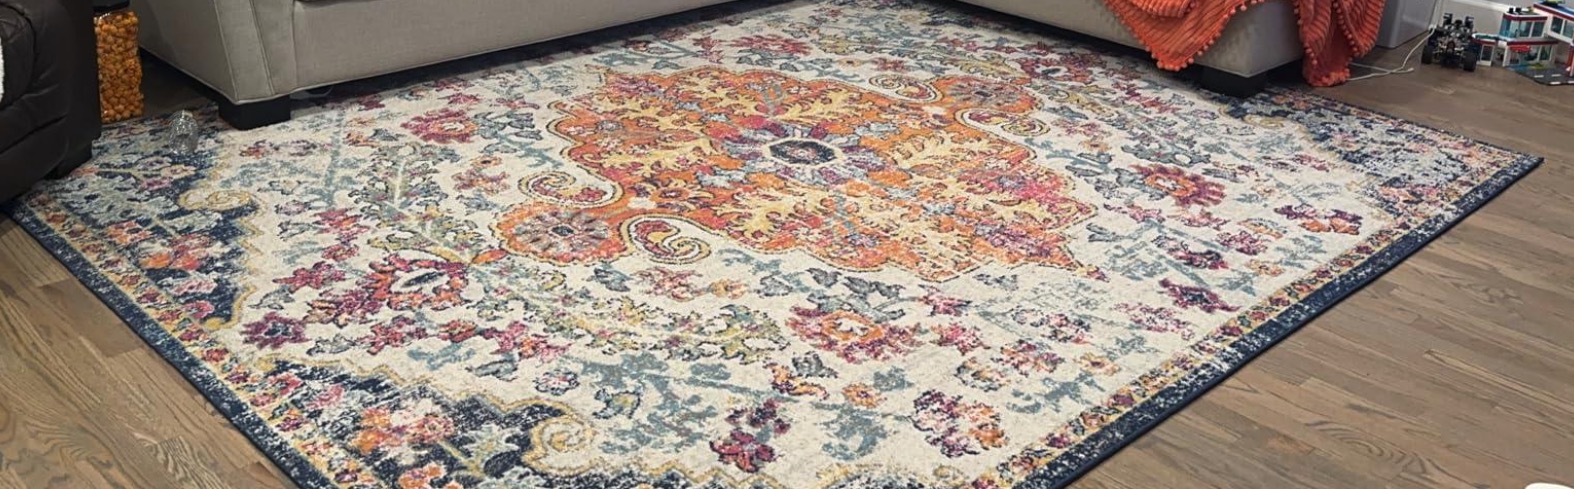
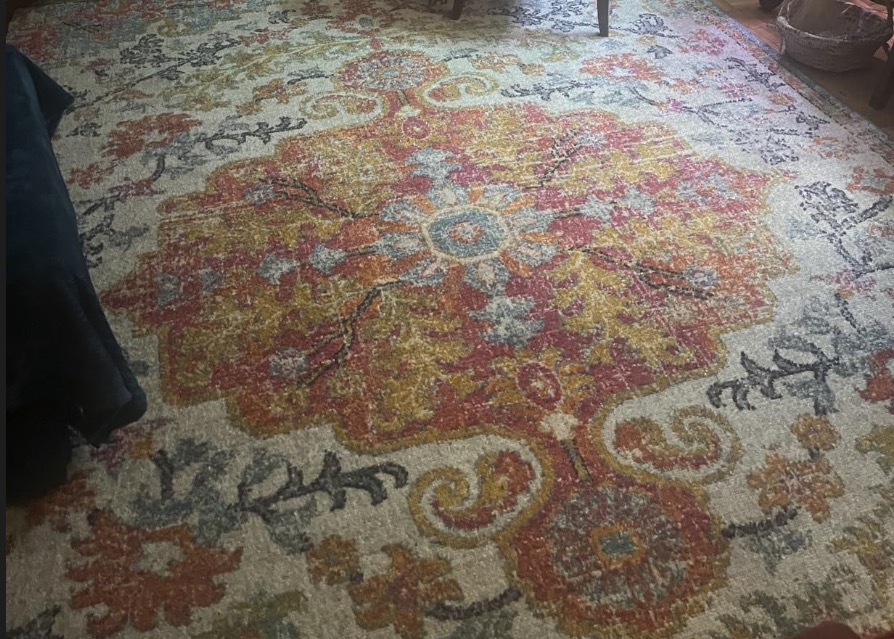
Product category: misc
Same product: yes